T. Gopala Rao

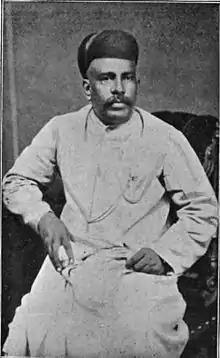
A portrait of T. Gopala Rao

Rai Bahadur Thandalam Gopala Rao (c. 1832 – 11 May 1886) was an Indian educator who, along with William Archer Porter, was responsible for the growth of the Government Arts College, Kumbakonam in its early stages.